Murder of the Grimes sisters

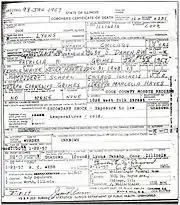
Death certificate of Patricia Grimes

No obviously fatal wounds were discovered upon either girl's body, and toxicology reports revealed that neither girl had been drunk, drugged, or poisoned prior to her death. No items of the sisters' clothing were ever found, although their bodies were described by the pathologists as being markedly clean. The autopsies would also discover that Barbara had likely engaged in sexual intercourse—either consensually or unconsensually—around the time of her death, although no evidence of forcible molestation was found. The official death certificates of both Barbara and Patricia would list their cause of death as being murder; the specific means of which, in both cases, was listed as being "secondary shock" resulting from exposure to low temperatures, which had reduced each girl's body temperature "below the critical level compatible with life."